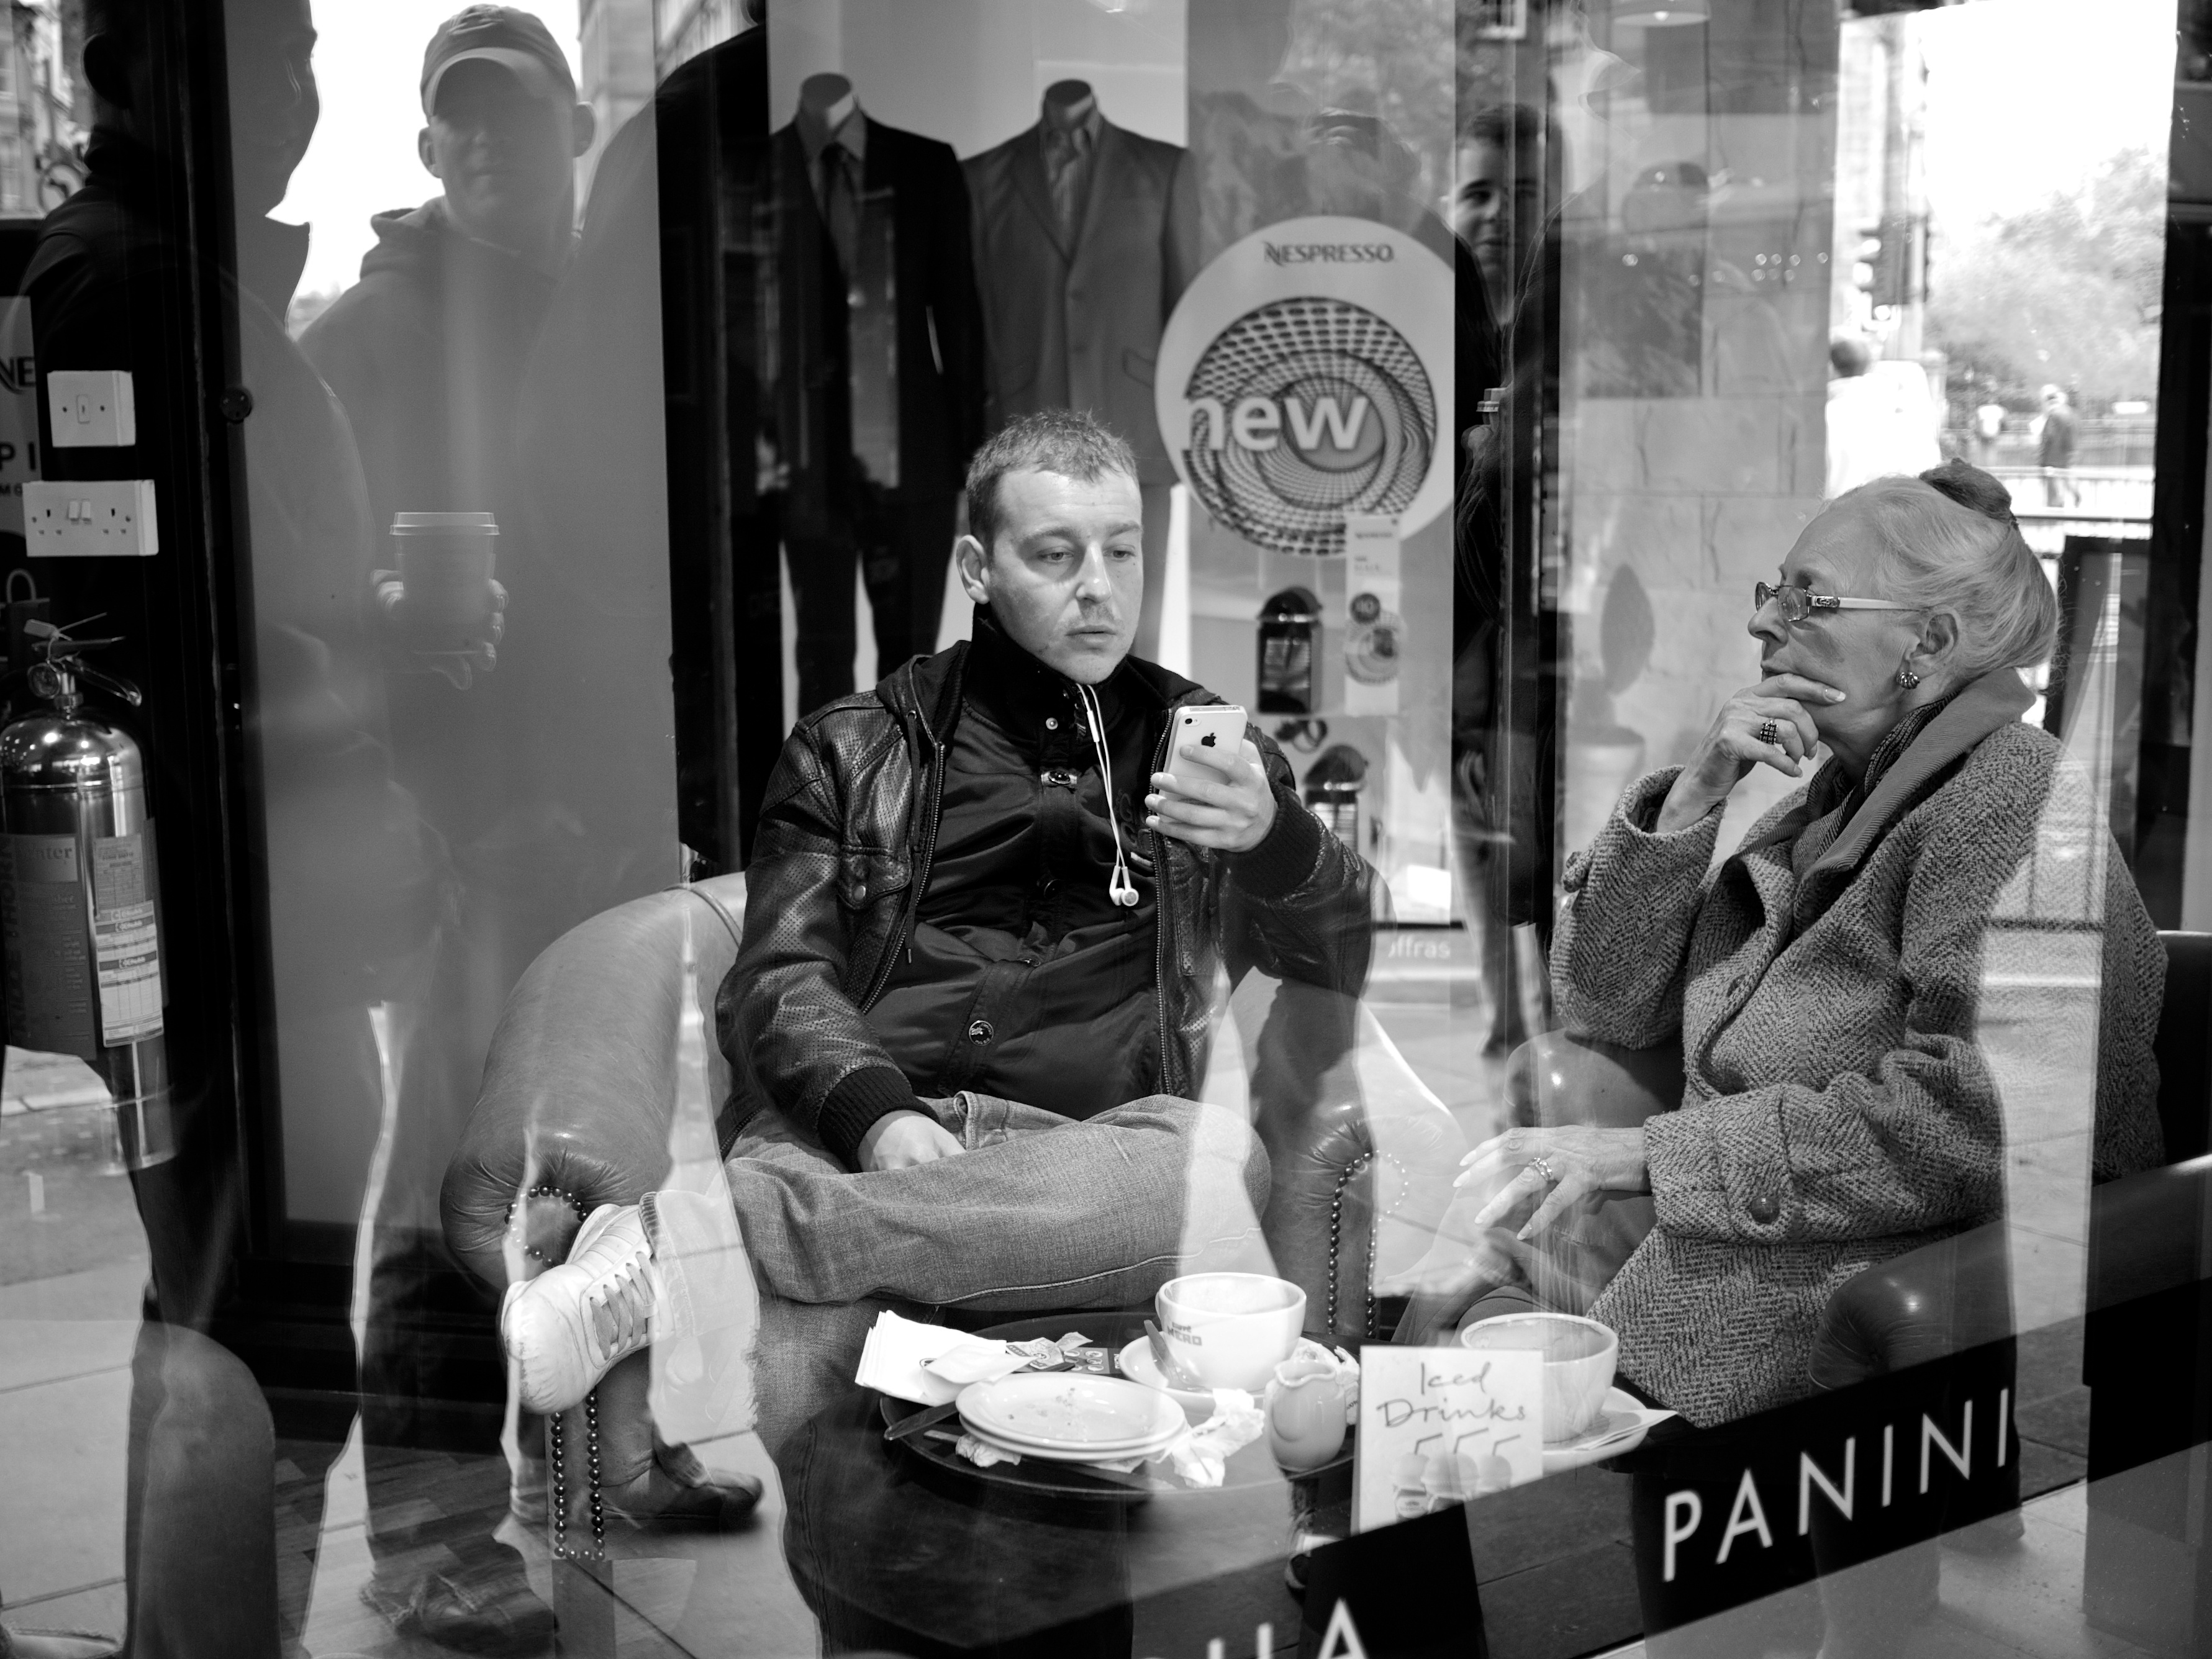
person, black and white, people, road, white, street, photography, ebook, training, black, monochrome, streetphotography, flickr, thomas, video, olympus, photograph, snapshot, omd, image, fuji, leica, monochrom, leuthard, hcb, thomasleuthard, streettogs, monochrome photography